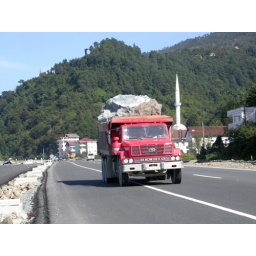
big rocks in small trucks